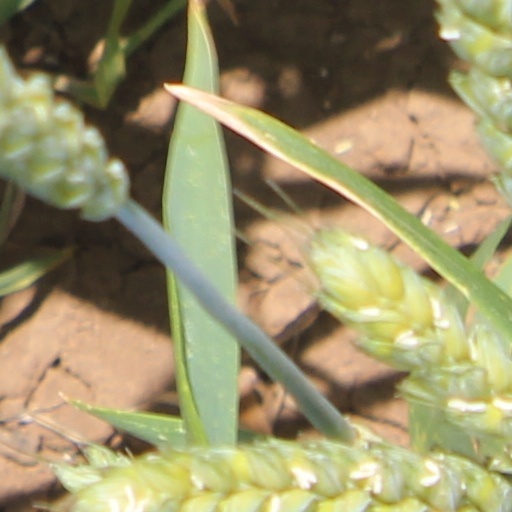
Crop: wheat